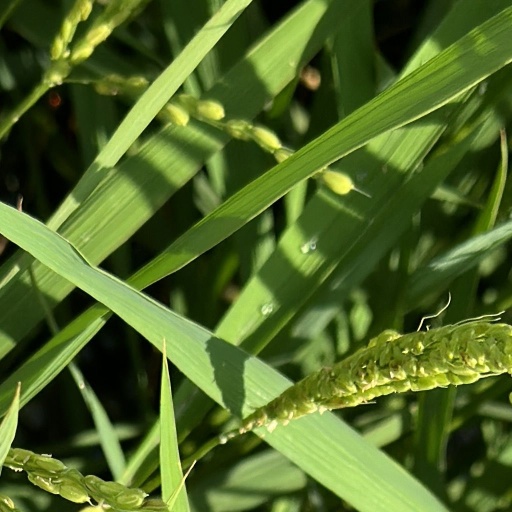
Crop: rice